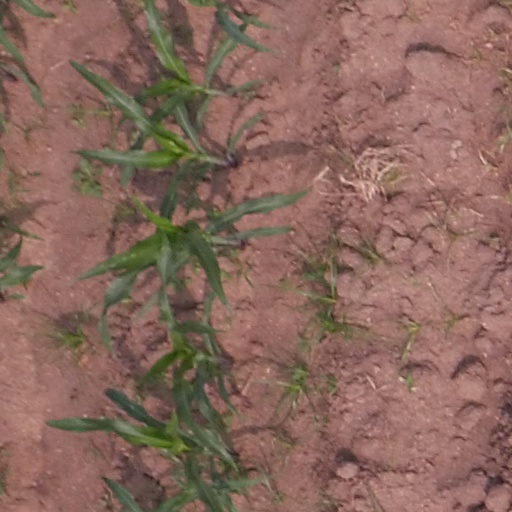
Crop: maize; corn